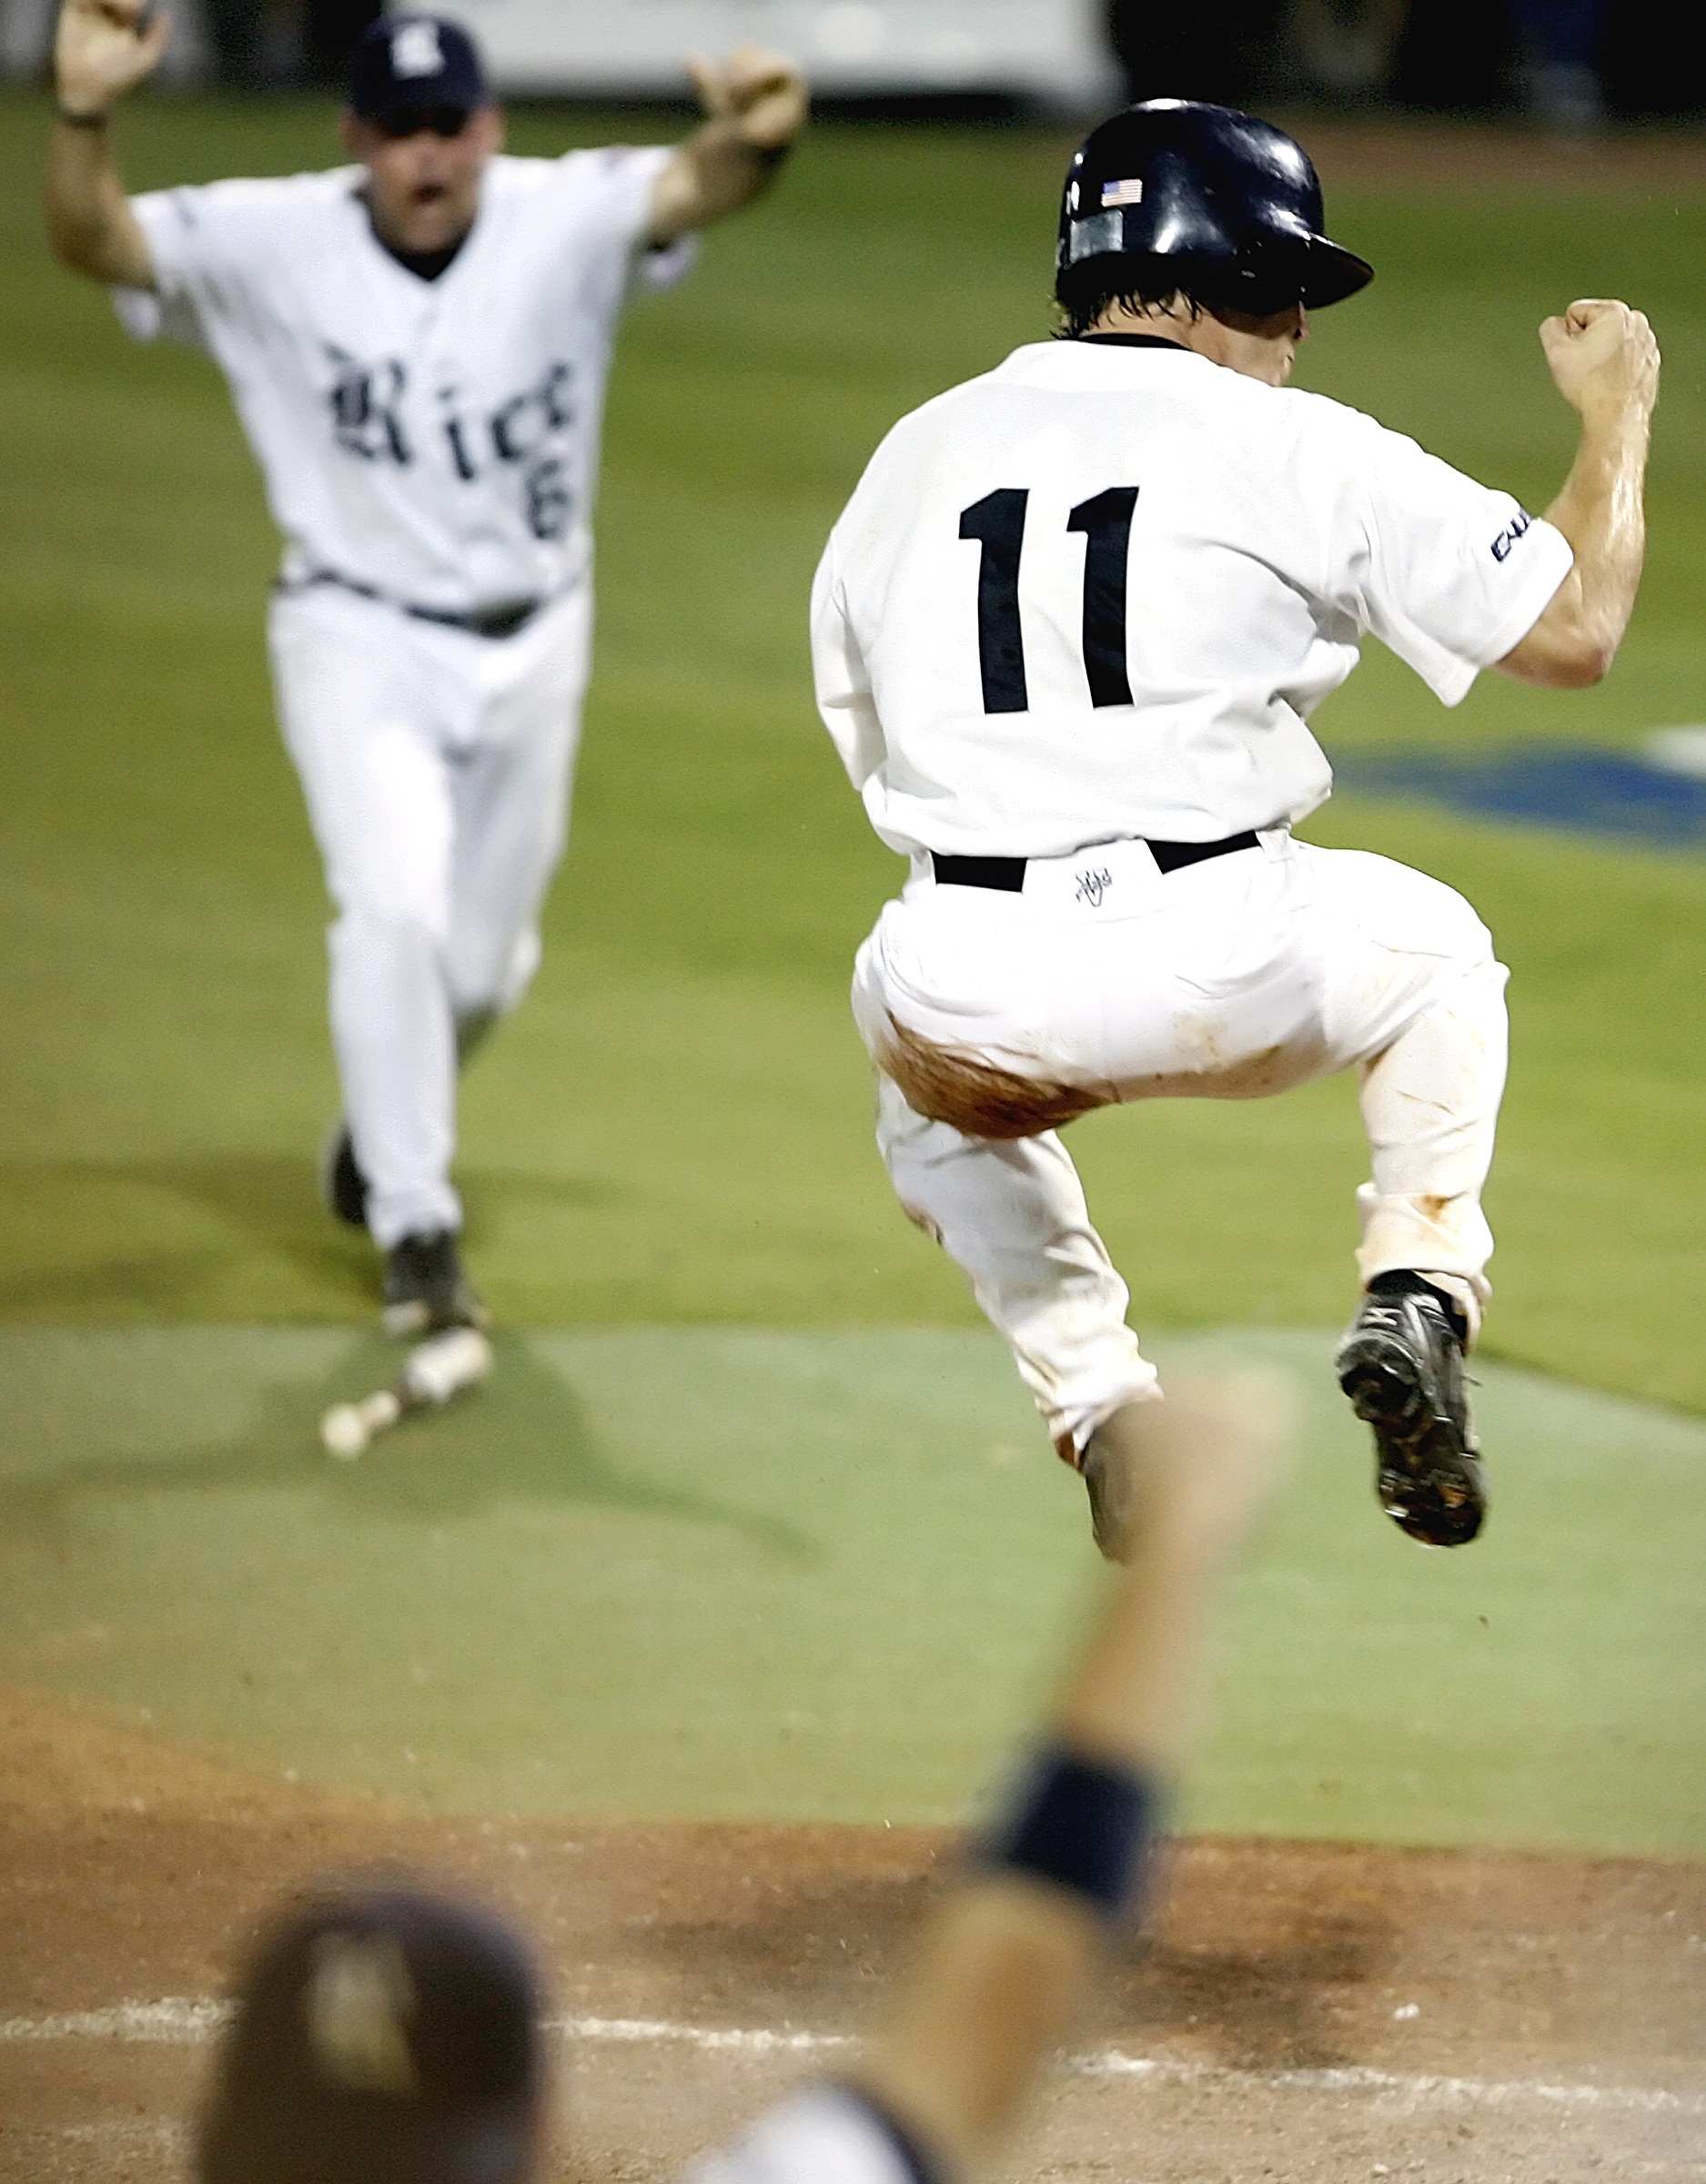
baseball, sport, game, celebration, player, pitch, competition, american, sports, pitcher, baseball diamond, athlete, victory, baseball player, winners, infield, ball game, team sport, champions, infielder, baseball team, college baseball, baseball championship, bat and ball games, baseball positions